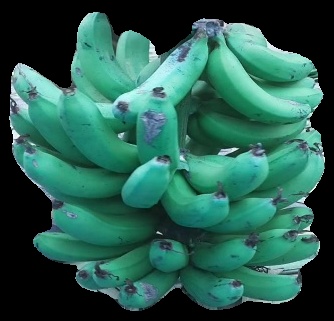
Variety: pachbale
Grade: grade3